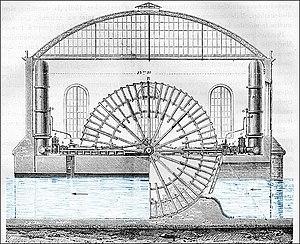
La plomberie est un métier très ancien, dont l'origine remonte à la construction des pyramides en Égypte antique ; attesté par des tuyaux en cuivre vieux de 4 500 ans, c'est un métier qui n'a cessé de s'améliorer et de se développer au cours des siècles et des générations de plombiers qui l'on servi.